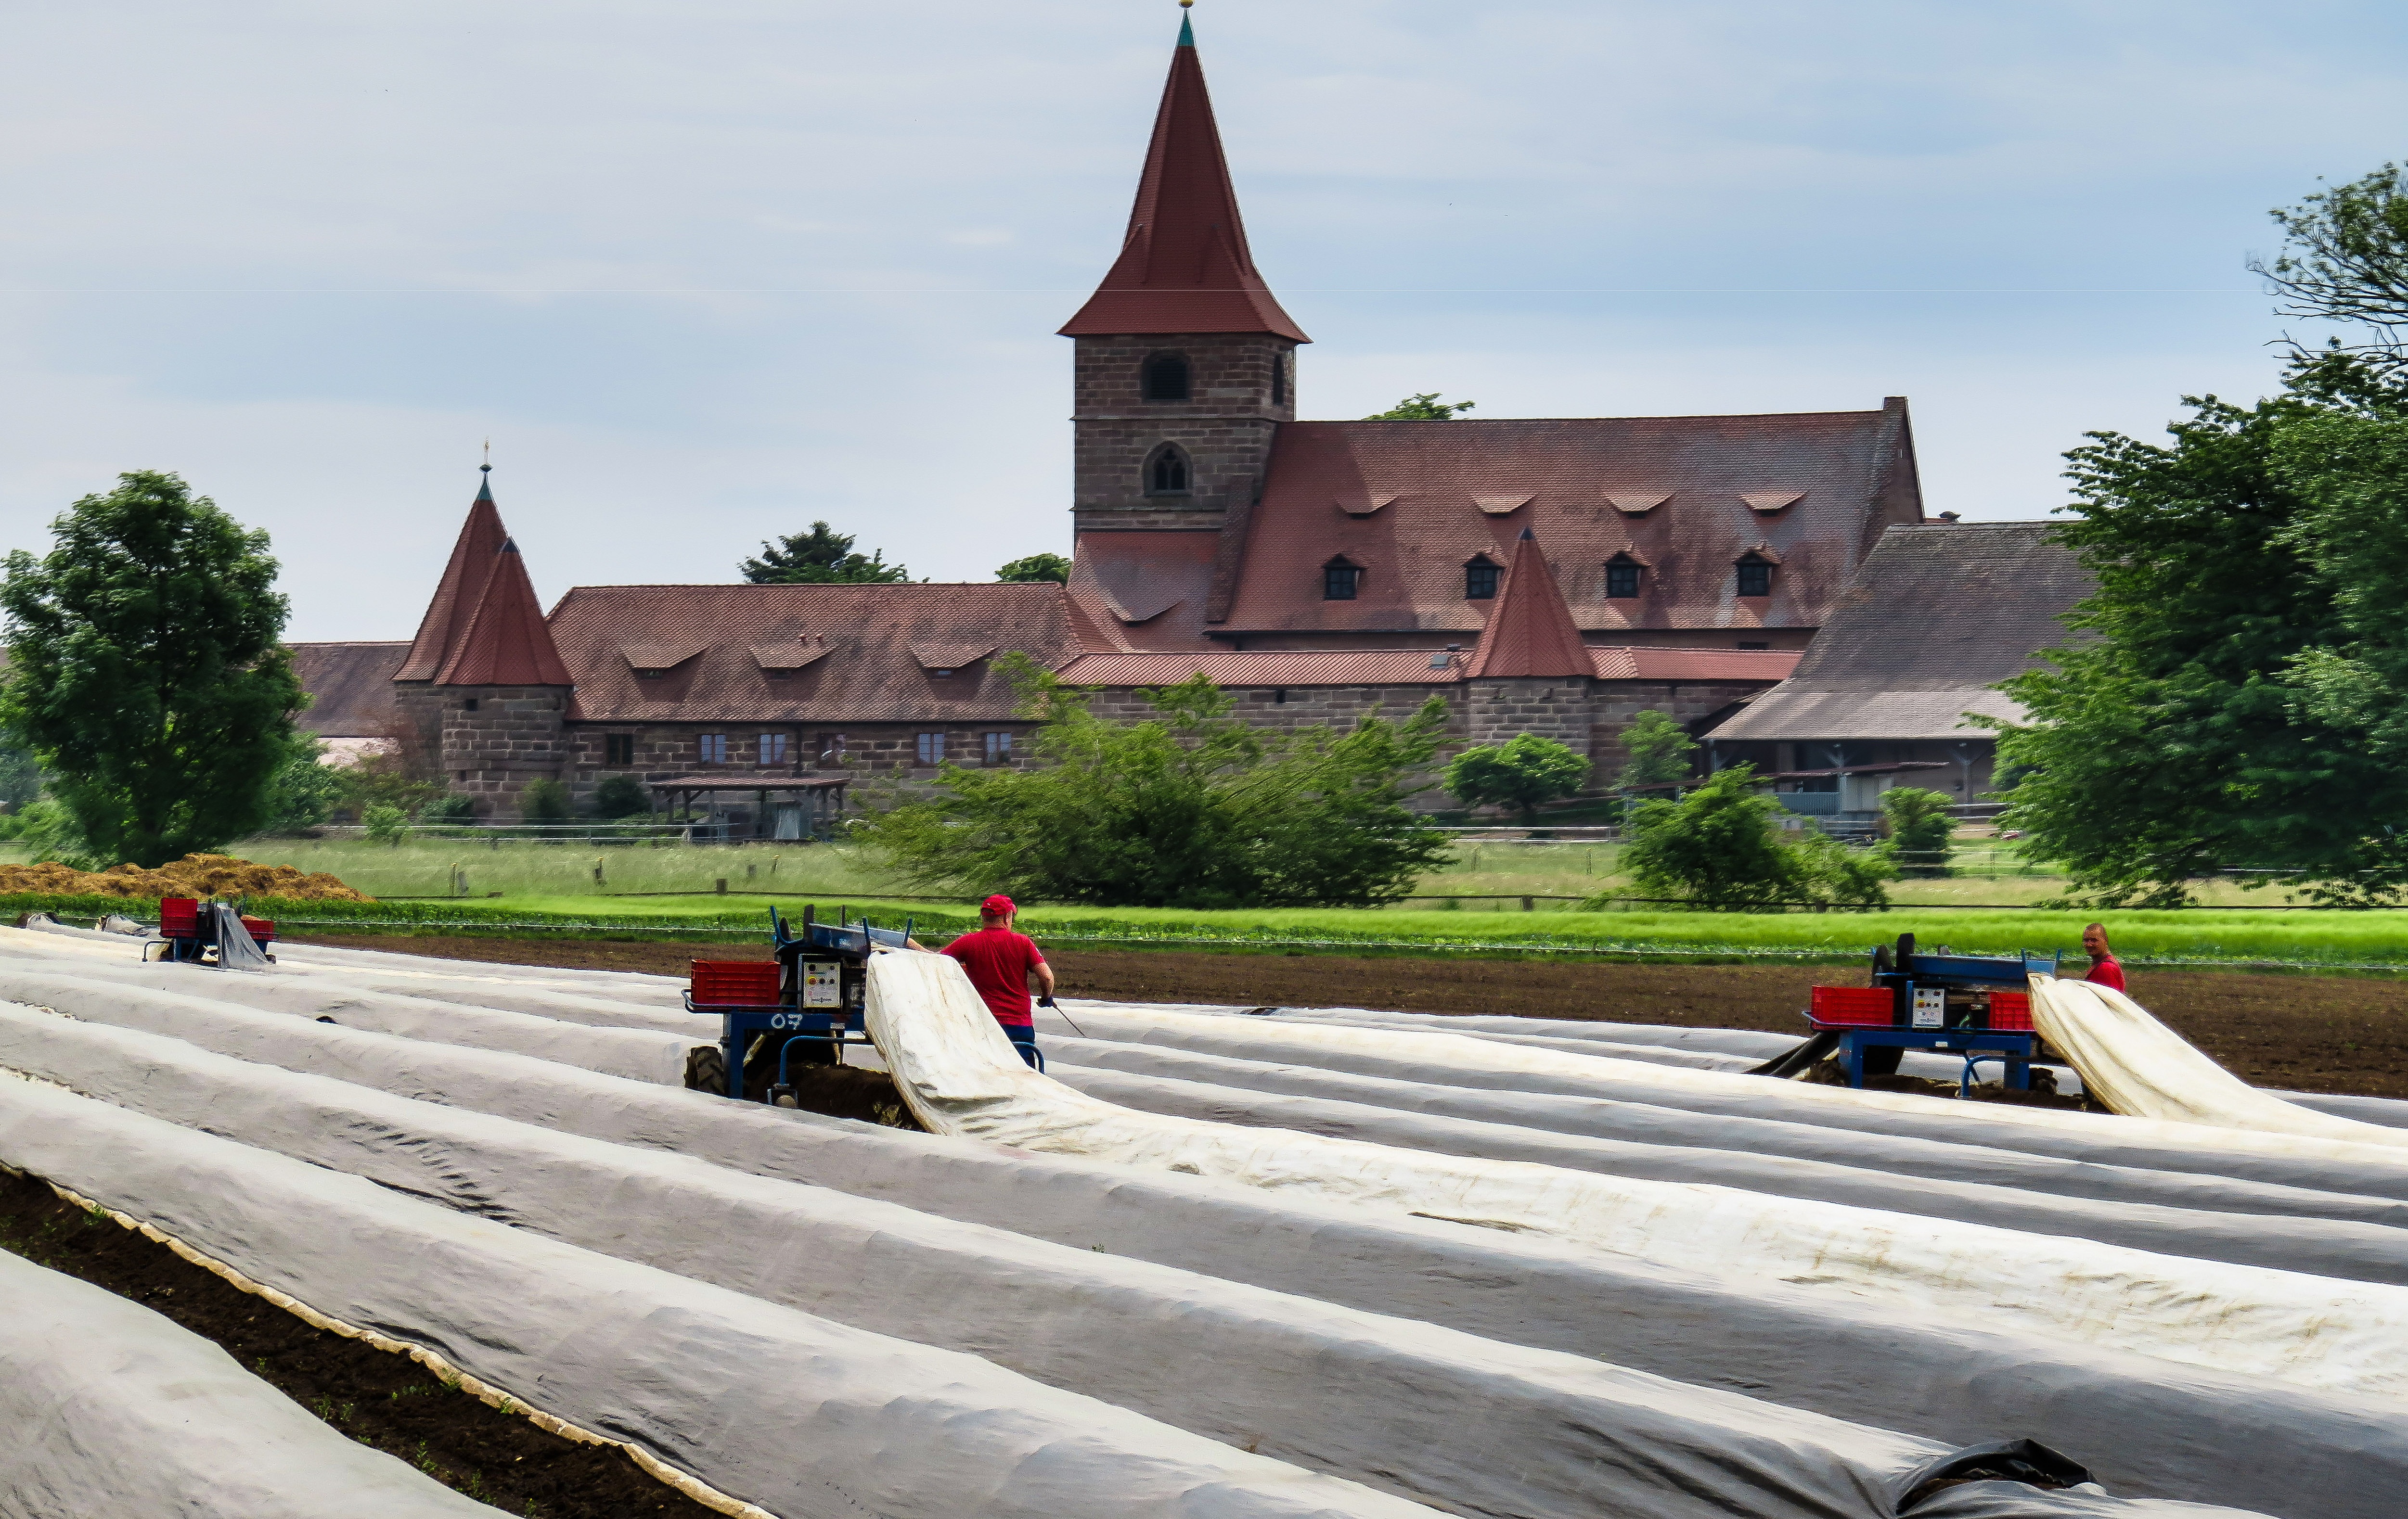
landscape, field, old, plane, rural, food, harvest, church, agriculture, eat, waterway, farmer, vegetables, cover, asparagus, bauer, workers, arable, staff, asparagus field, asparagus time